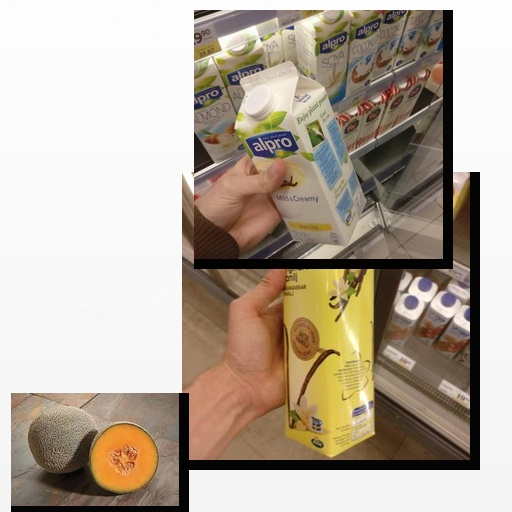
Food items: soyghurt, vanilla_yoghurt, cantaloupe